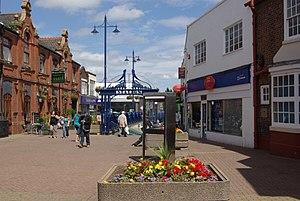
Stourbridge est une ville des Midlands de l'Ouest, en Angleterre. Traversée par la Stour, c'est un haut lieu de l'industrie du verre britannique durant la révolution industrielle.